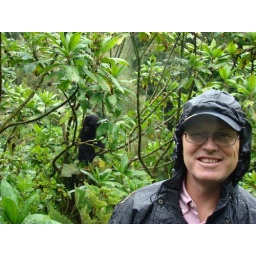
Tim with young gorilla in tree